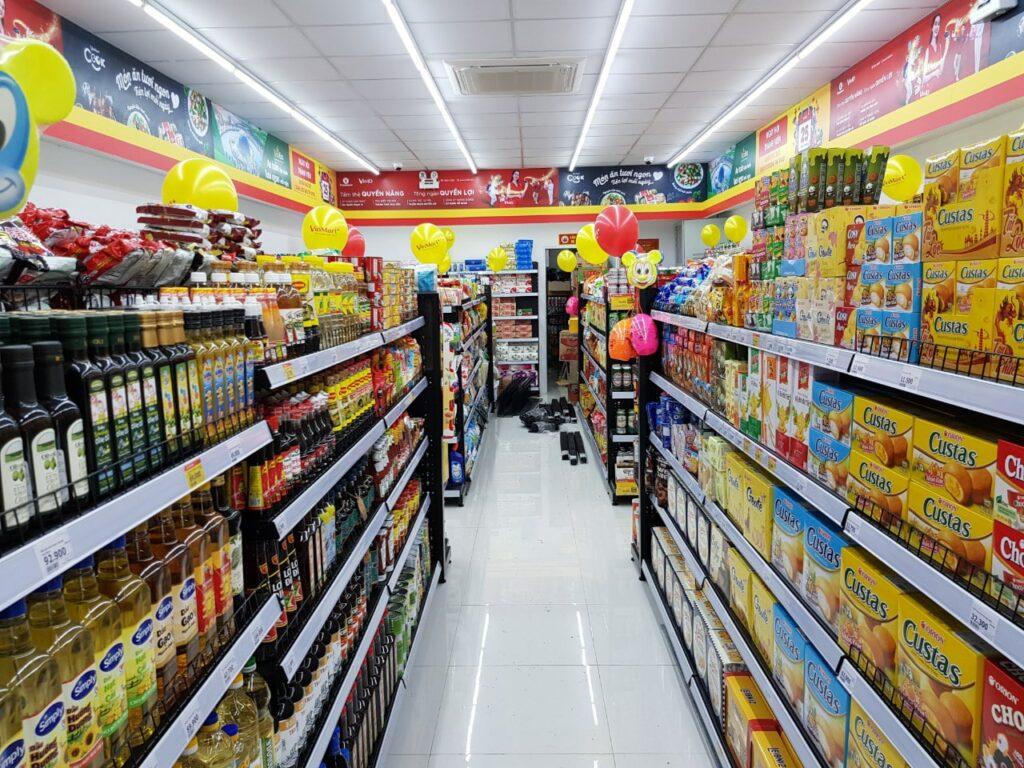
ở bên trong siêu thị có sự xuất hiện của nhiều loại hàng hoá